Economic history of Mexico

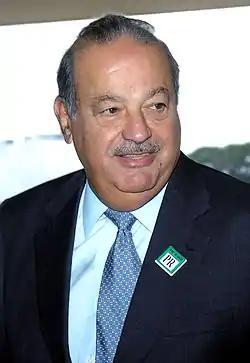
Carlos Slim business activities have had a significant impact on Mexico's economy, contributing to economic growth, infrastructure development, and job creation. His influence extends beyond business into areas such as social welfare and public policy, making him a central figure in Mexican business and philanthropy.

The Constitutionalist faction of Mexico's North was victorious in 1915–16. Northern revolutionaries were not sympathetic to demands by peasants in central Mexico seeking the return of village land a reversion to small-scale agriculture. The Constitutionalists mobilized organized labor against the peasant uprising in Morelos under Emiliano Zapata. Urban labor needed cheap foodstuffs and sought the expansion of the industrial sector versus subsistence peasant agriculture. Labor's support was rewarded in the new constitution. The drafting of that constitution was major outcome of the nearly decade-long conflict. Organized labor was a big winner, with Article 123 enshrining in the constitution basic worker rights, such as the right to organize and strike, the eight-hour day, and safe working conditions. Organized labor could no longer be simply suppressed by the industrialists or the Mexican state. Although Mexican and foreign industrialists now had to contend with a new legal framework, the Revolution did not, in fact, destroy the industrial sector, either its factories, extractive facilities, or its industrial entrepreneurs, so that once the fighting stopped in 1917, production resumed.